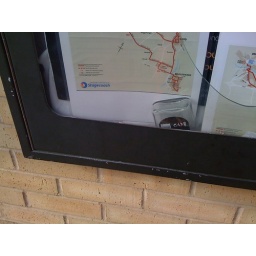
Surprise vodka bottle stash in bus timetable